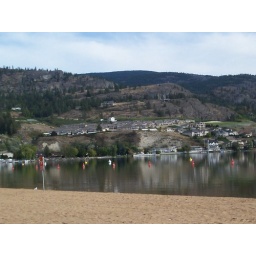
We walked up to the houses in the mountains there. Skaha Lake